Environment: real
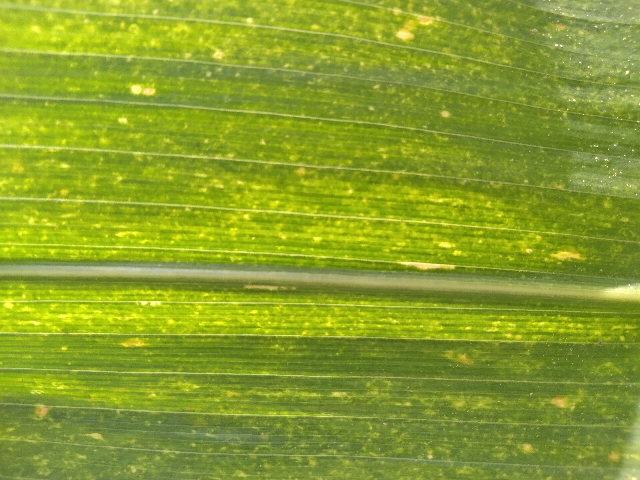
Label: lethal_necrosis